Feroke

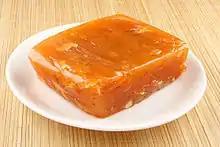
Halwas are popular in Feroke

Beypore town is about from Kozhikode, at the mouth of the Beypore river. The place was formerly known as Vaypura and Vadaparappanad. Tippu Sultan named the town "Sultan Pattanam". It is one of the important ports of Kerala and an important trading centre.